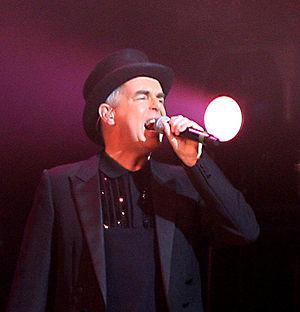
Neil Francis Tennant est un chanteur et auteur-compositeur britannique qui, avec son collègue Chris Lowe, forme le duo « Pet Shop Boys ».